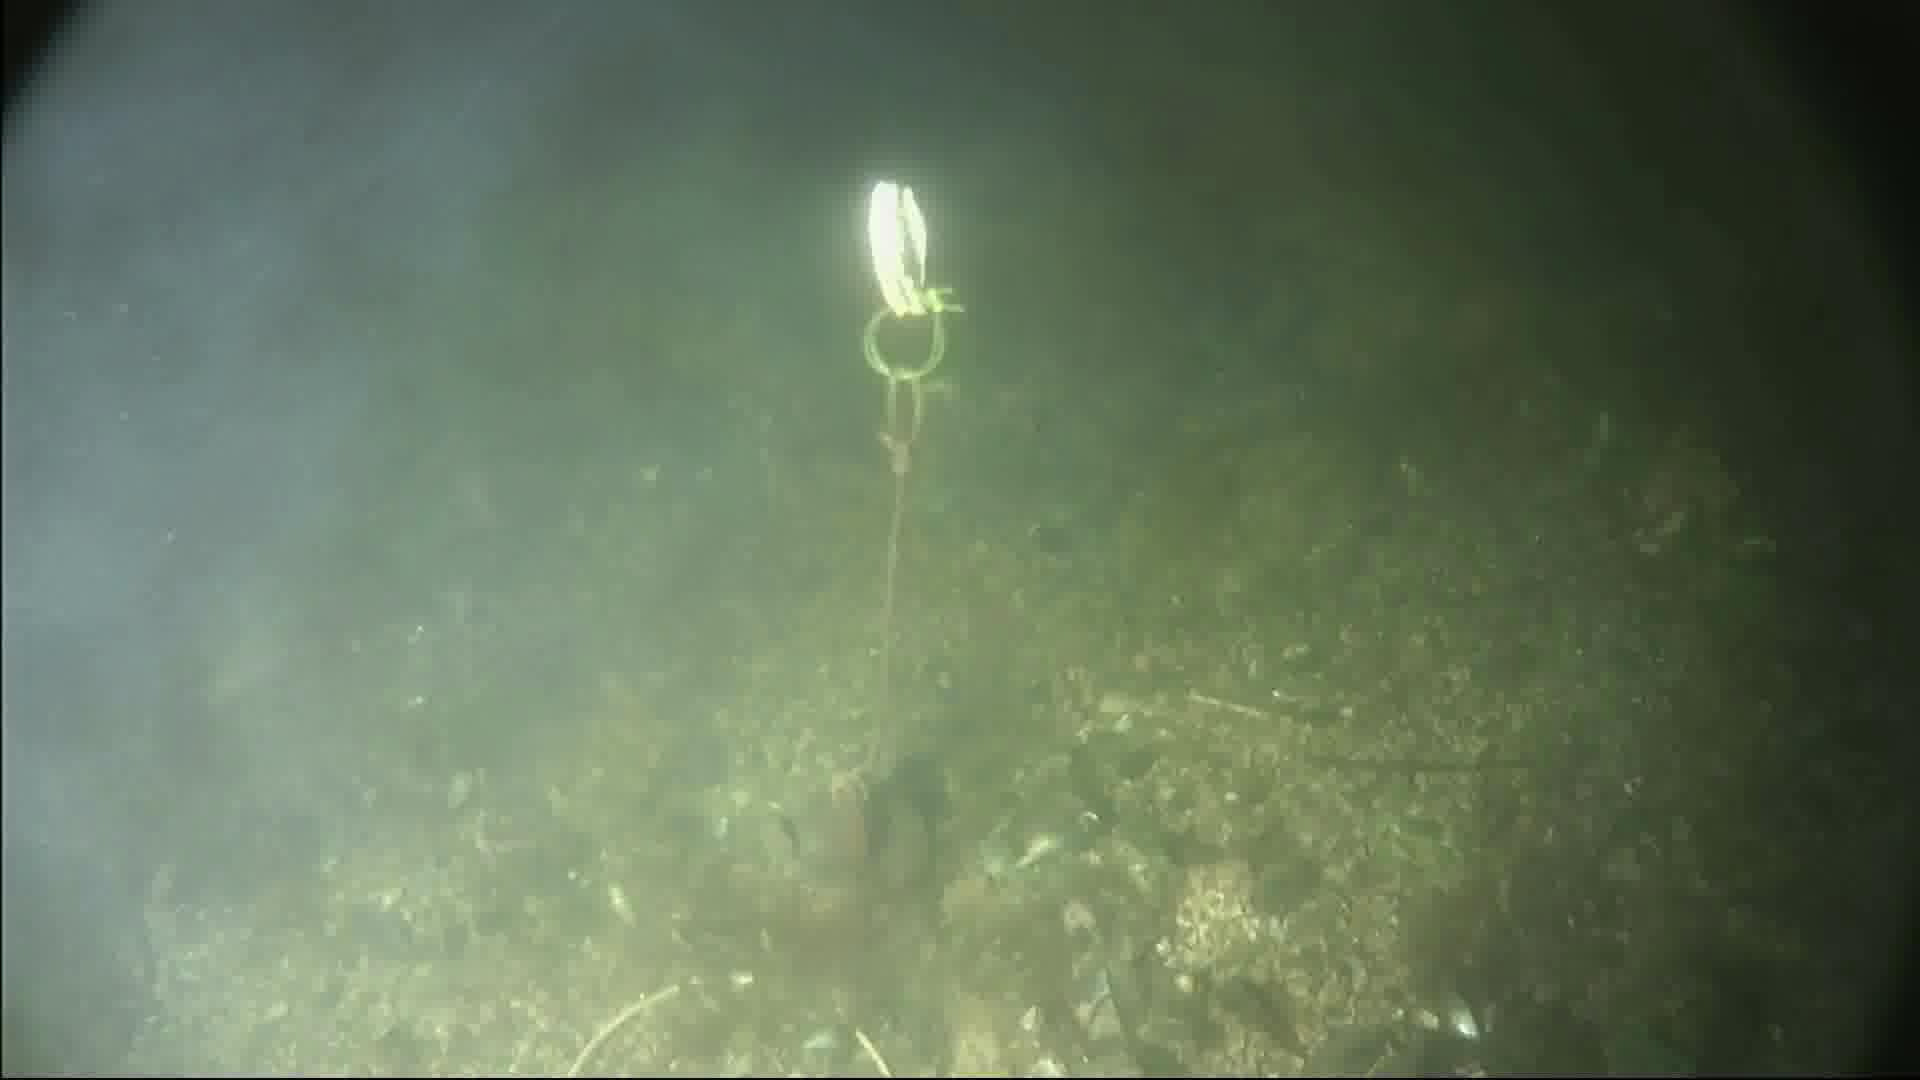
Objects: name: crab